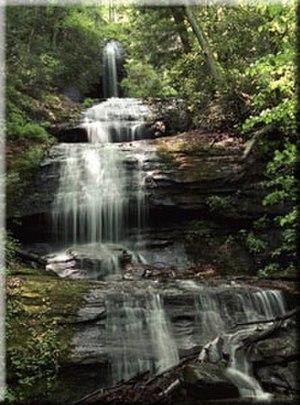
La liste de chutes d'eau présentée ci-dessous est un échantillon, classé par continent puis par pays ou État, de chutes d'eau naturelles, ayant acquis une relative notoriété du fait de leur fréquentation et/ou de leurs particularités : dimensions, concrétionnement, aménagements humains, art mobilier, pratiques rituelles, etc.